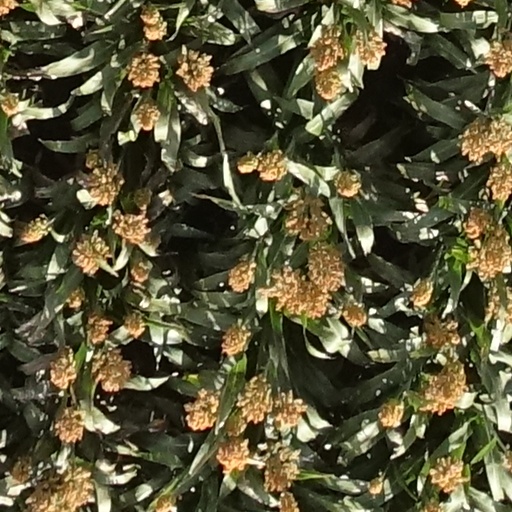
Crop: sorghum